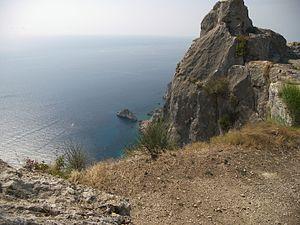
L’Angelókastro est un château byzantin situé près de Paleokastrítsa, sur l'île de Corfou.